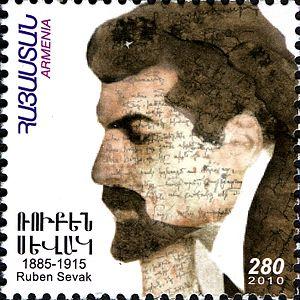
Roupen Sévag, né le 15 février 1885 à Silivri et mort assassiné le 26 août 1915 à Çankırı, est un médecin et un écrivain arménien.